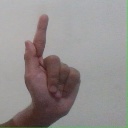
अक्षर: ळ